Zanthoxylum

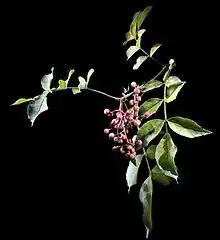
"Z. piperitum" Fruit

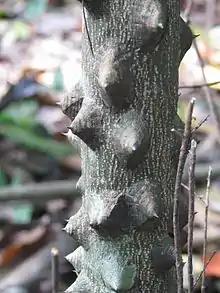
"Z. rhetsa" bark in Pakke Tiger Reserve

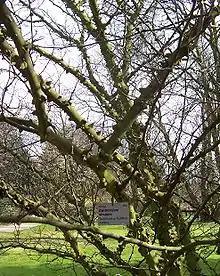
Leafless "Z. simulans" showing its knobbed bark

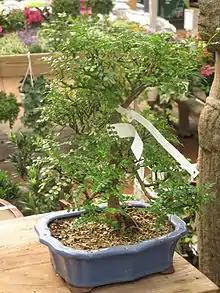
"Z. piperitum" as a bonsai

Zanthoxylum is a genus of about 250 species of deciduous and evergreen trees, shrubs and climbers in the family Rutaceae that are native to warm temperate and subtropical areas worldwide. It is the type genus of the tribe Zanthoxyleae in the subfamily Rutoideae. Several of the species have yellow heartwood, to which their generic name alludes. Several species are cultivated for their use as spices, notably including Sichuan pepper.